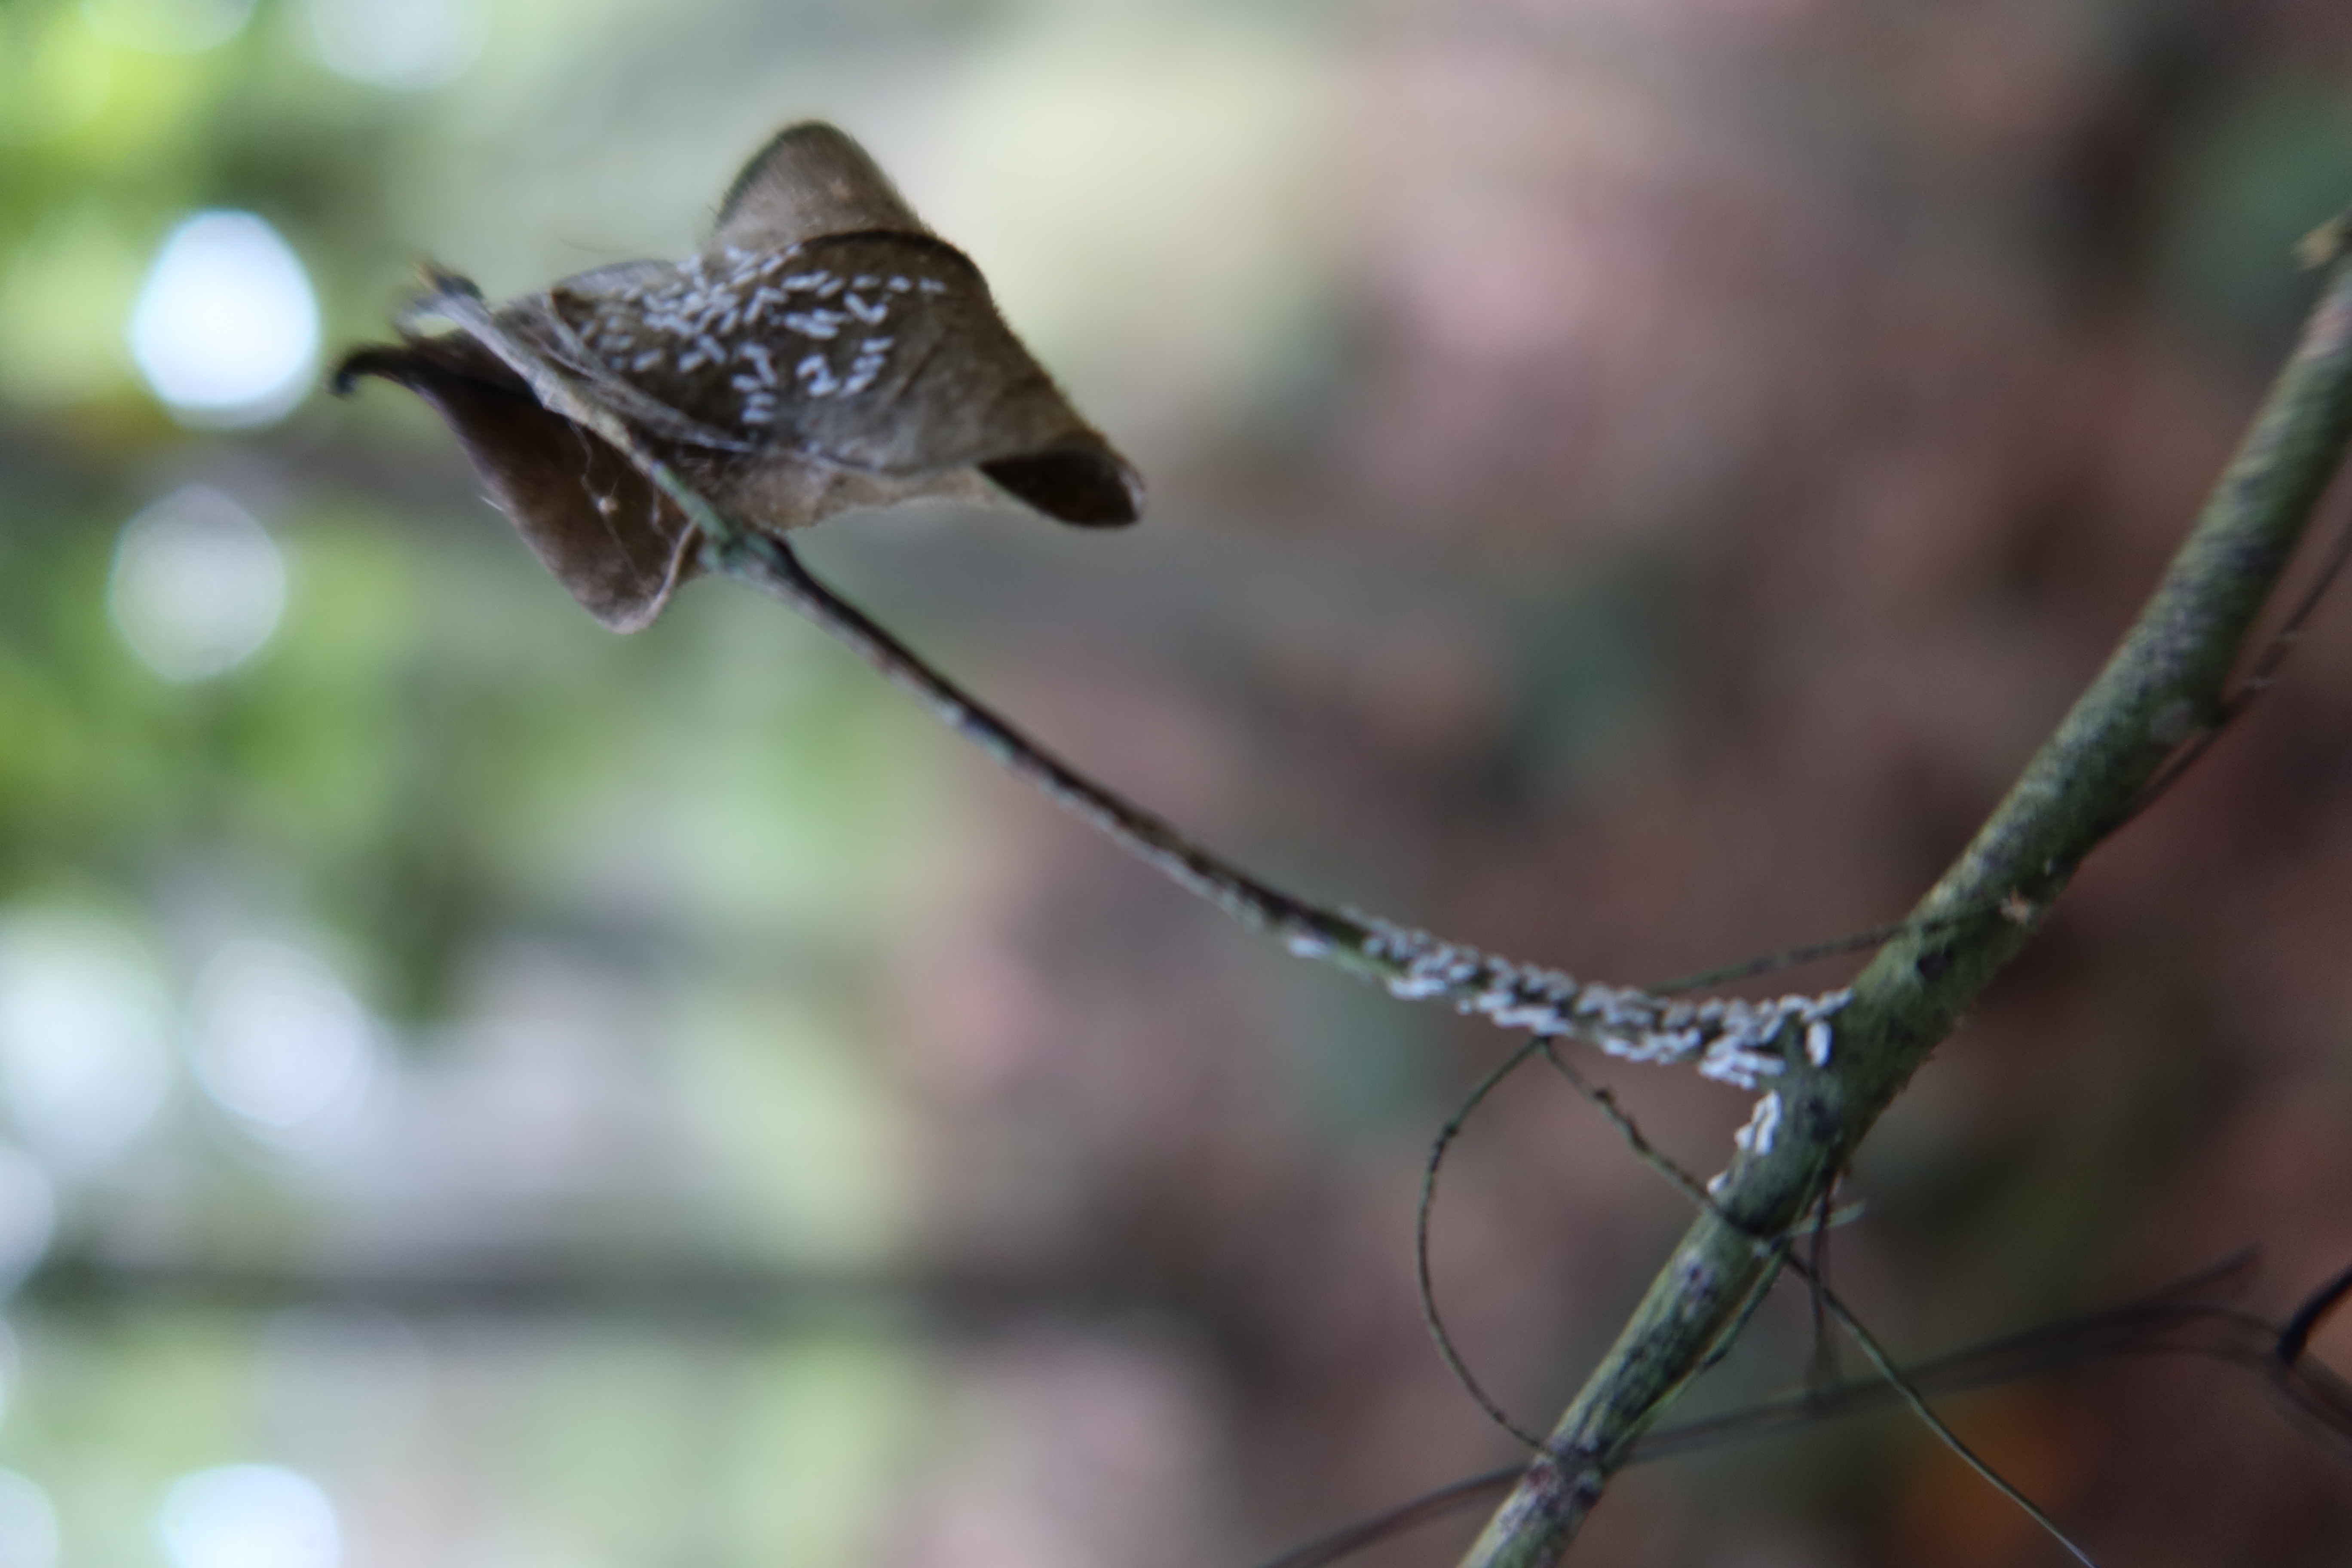
Label: Mealy bugs